Nordic Indo-Germanic People

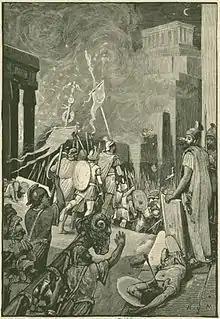
According to Alfred Rosenberg, the capture of Carthage by the Romans was a partial victory of the Indo-Germans over the Asians.

The academic visibility of the Nordicist thesis encouraged its proponents to construct a narrative around a hypothetical Indo-Germanic people, which became the basis for various lines of scientific and ideological inquiry.